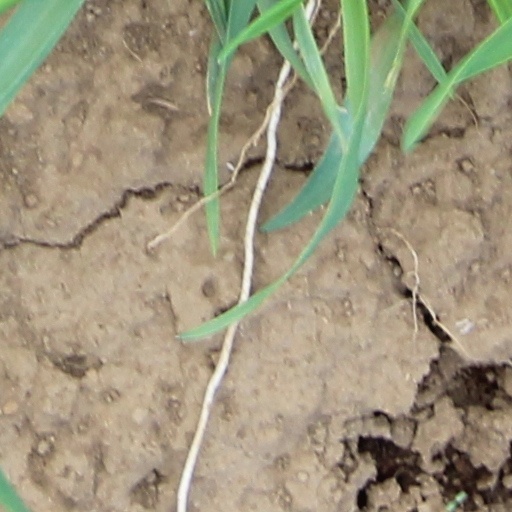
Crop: wheat